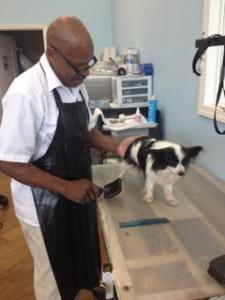
Daktari wa mifugo amemweka mbwa mdogo juu ya meza akimkagua kuanglia kama anashida yoyote. Nyuma yake kuna vifaa na madawa ya kutibia magonjwa.